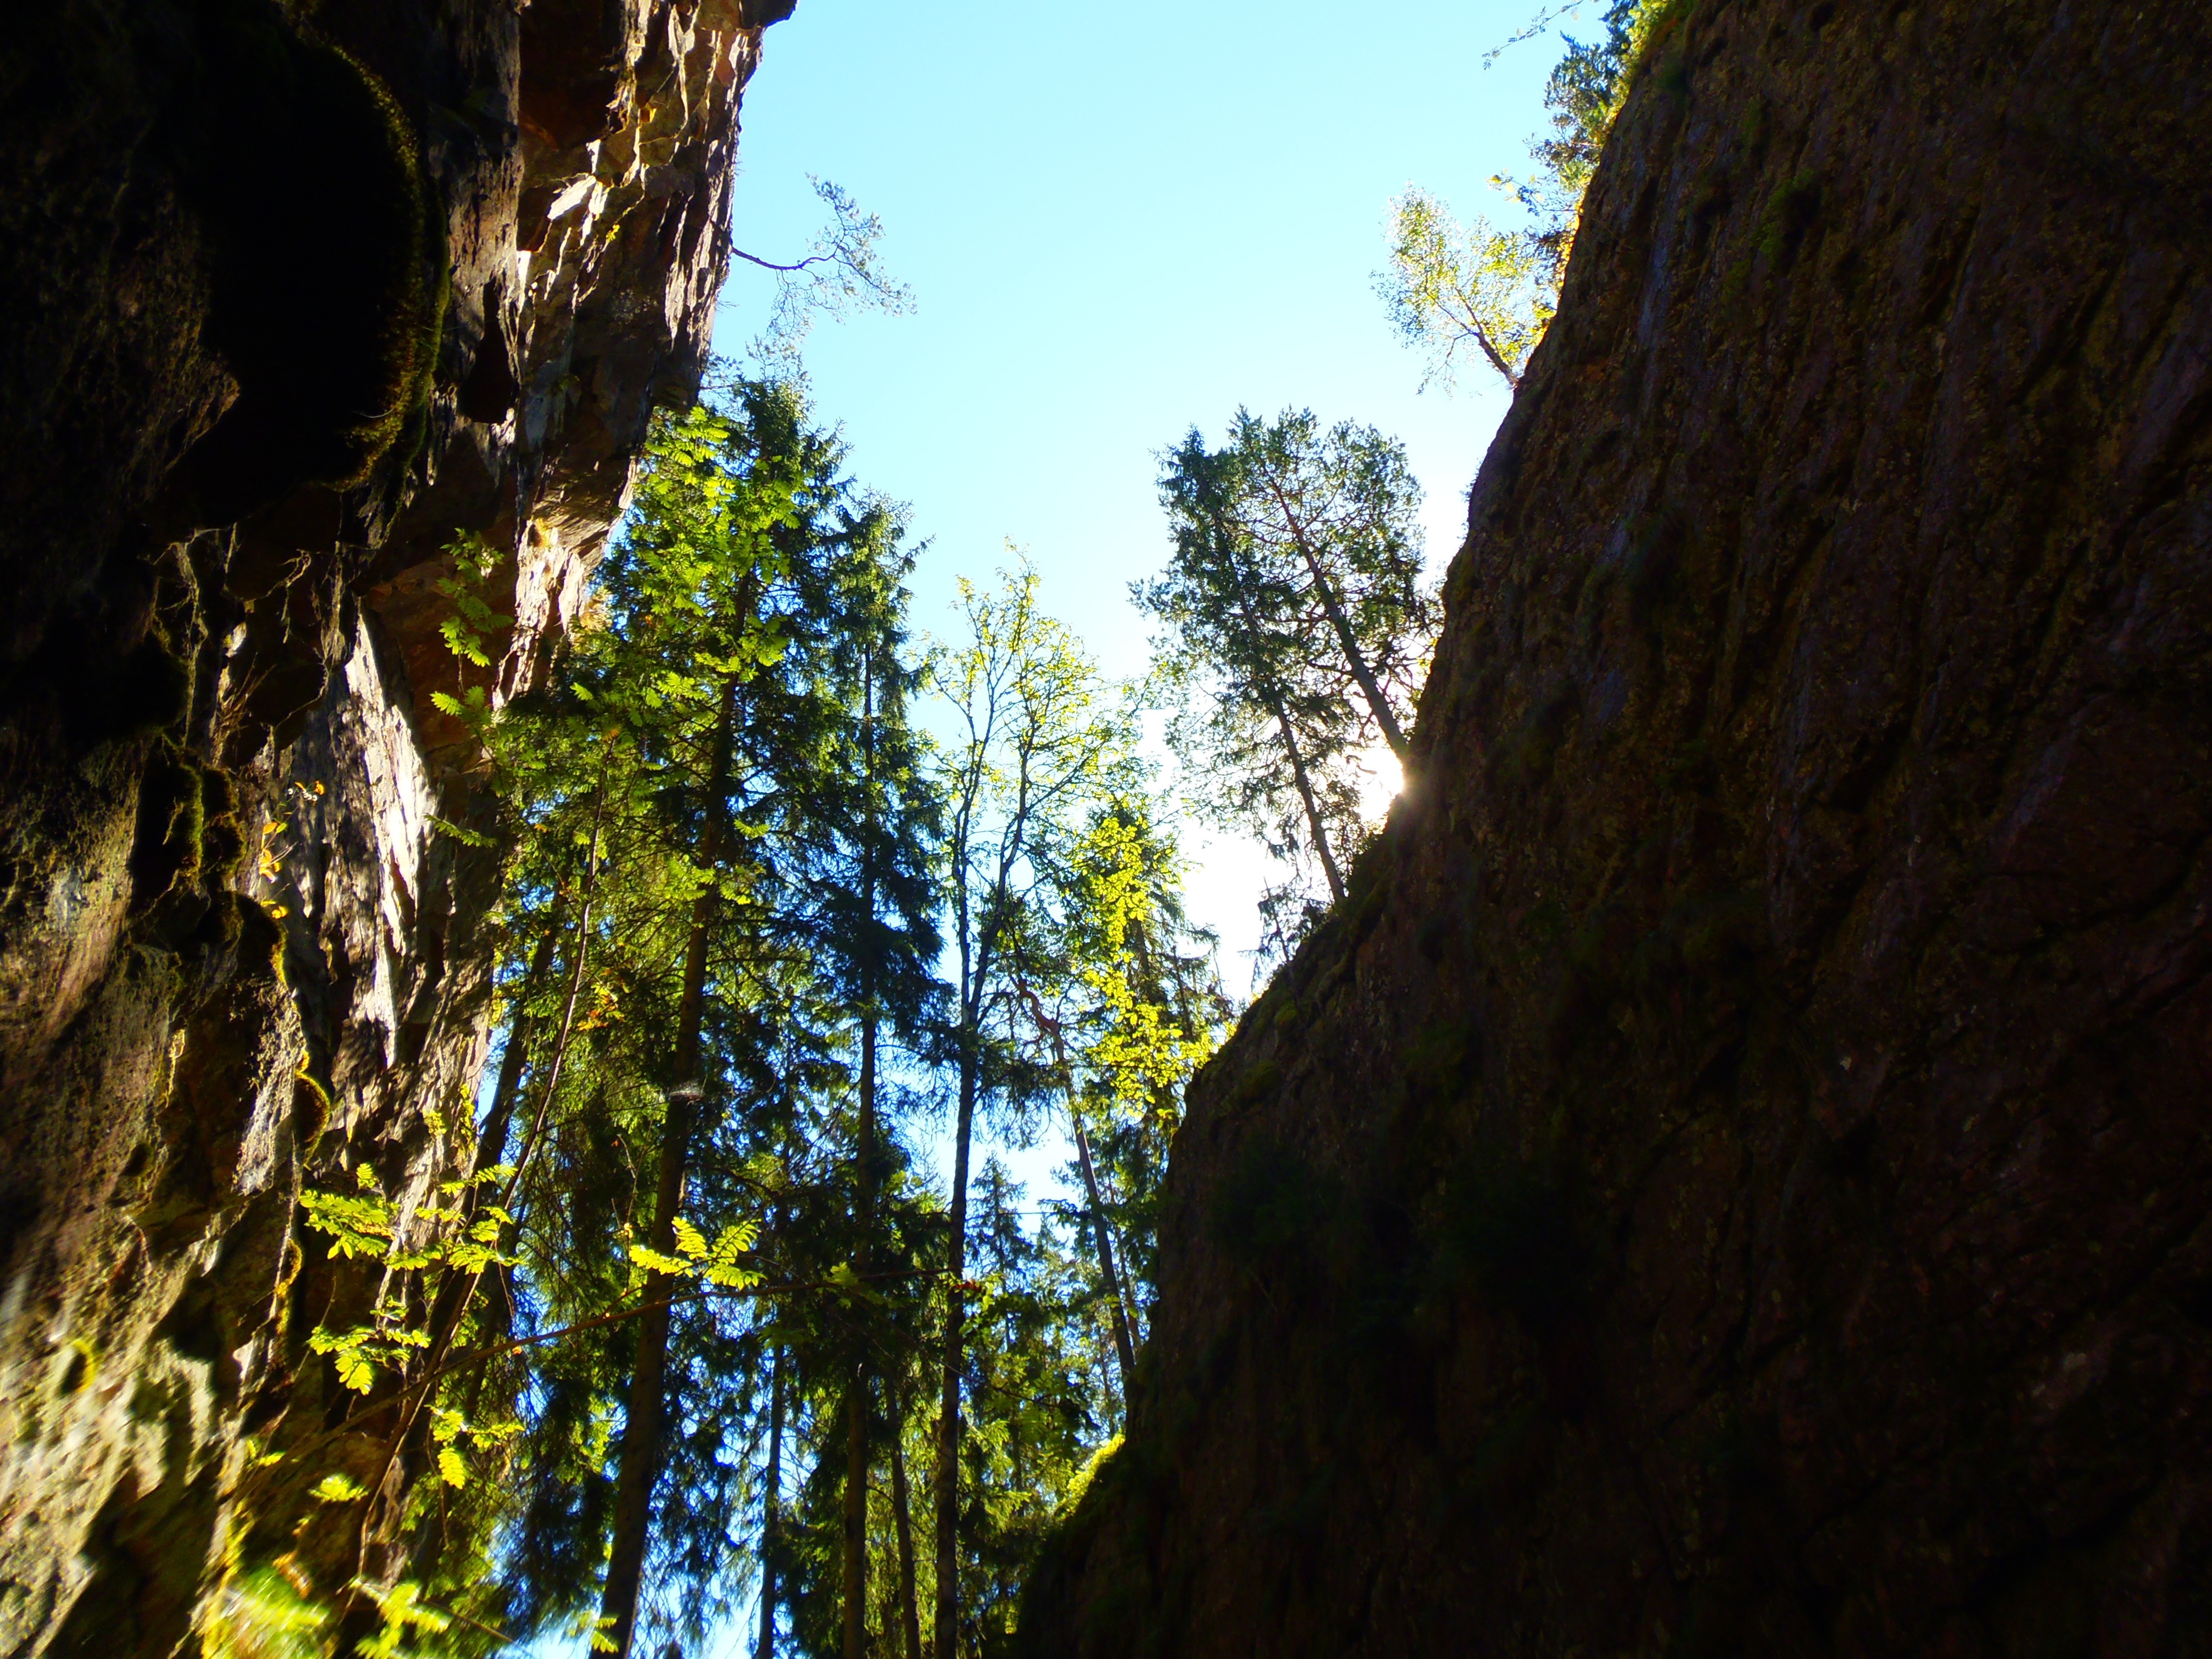
tree, nature, forest, rock, plant, sky, trail, sunlight, leaf, adventure, travel, formation, cliff, jungle, autumn, terrain, rocks, sweden, natural reservation, natural environment, woody plant